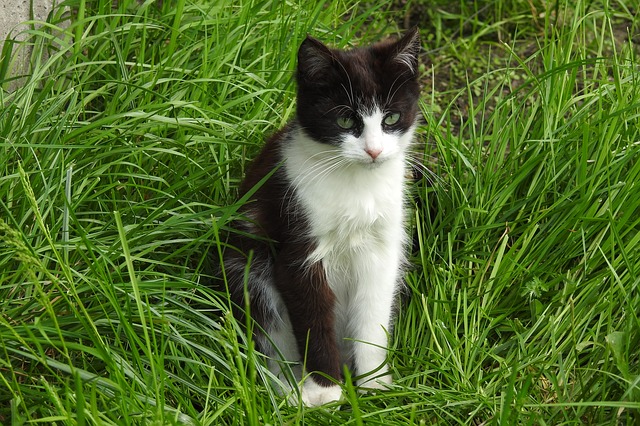
Label: cat